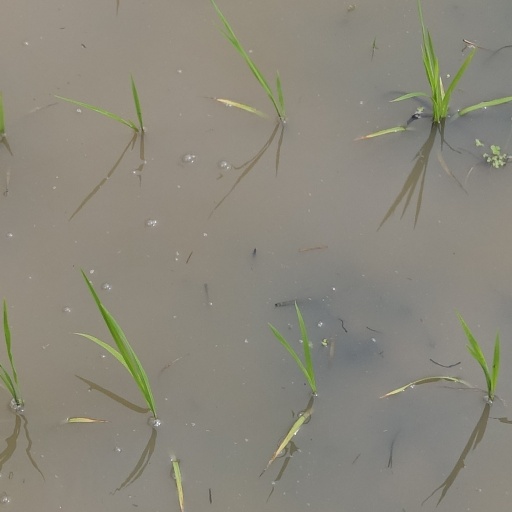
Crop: rice